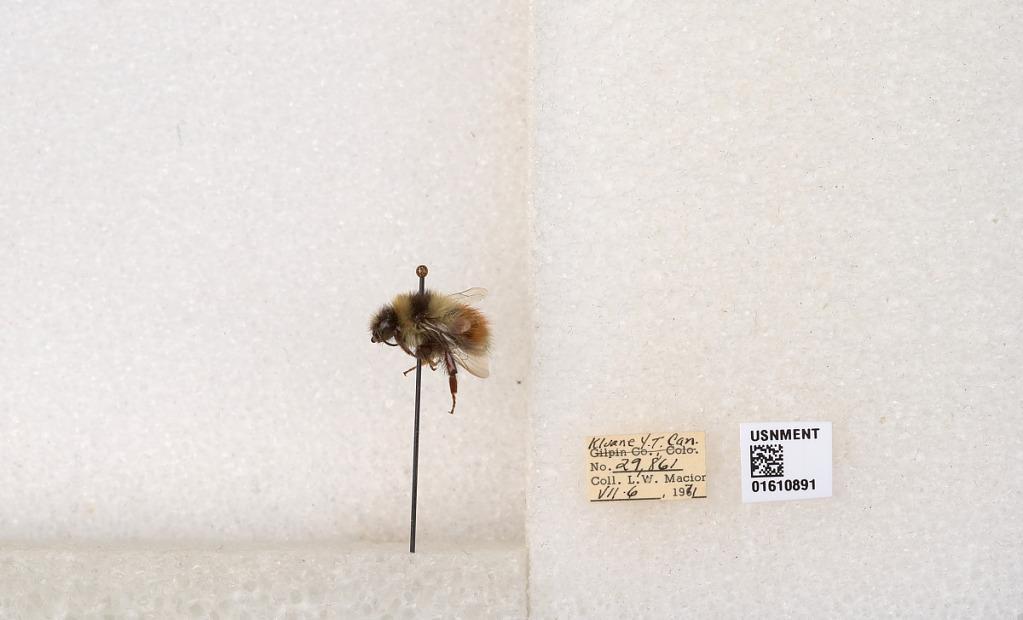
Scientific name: Bombus (Pyrobombus) sylvicola Kirby
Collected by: L. Macior
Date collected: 1971-7-6
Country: Canada
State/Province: Yukon Territory
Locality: Kluane National Park and Reserve
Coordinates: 60.7493, -139.504